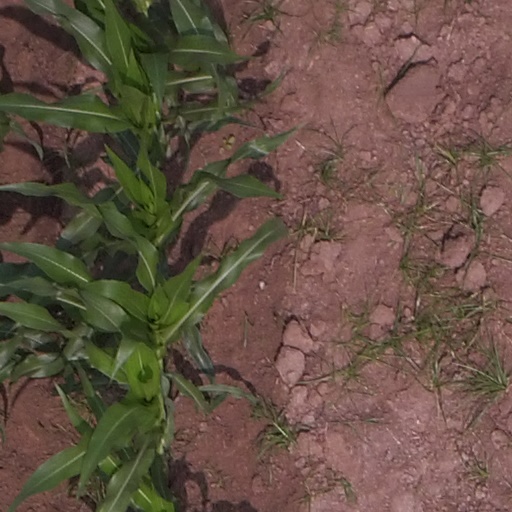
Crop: maize; corn